Answer in natural language. Considering the relative positions, is DeskLamp to the left or right of rectaangular shaped green side table? Choose between the following options: left or right
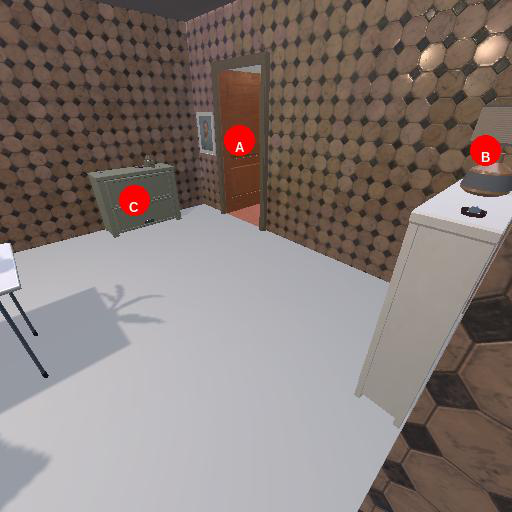
<answer>right</answer>